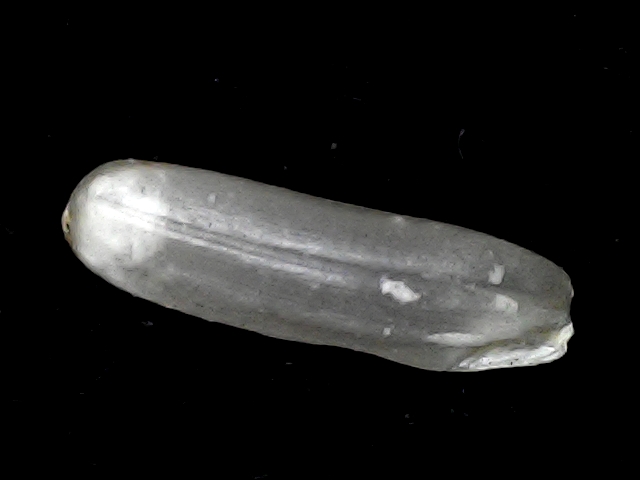
Rice variety: BD57